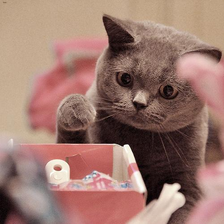
Species: cat
Breed: British Shorthair